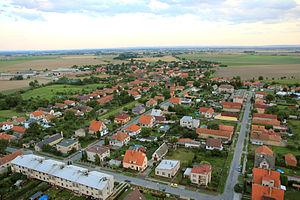
Krchleby est une commune du district de Nymburk, dans la région de Bohême-Centrale, en République tchèque. Sa population s'élevait à 734 habitants en 2020.